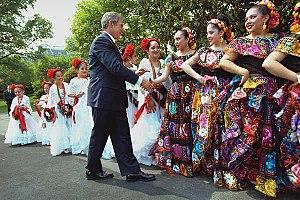
George Walker Bush /d͡ʒɔɹd͡ʒ wɔkɚ bʊʃ/, né le 6 juillet 1946 à New Haven, fils de George H. W. Bush et de sa femme, née Barbara Pierce, est un homme d'État américain, 43ᵉ président des États-Unis, en fonction du 20 janvier 2001 au 20 janvier 2009.